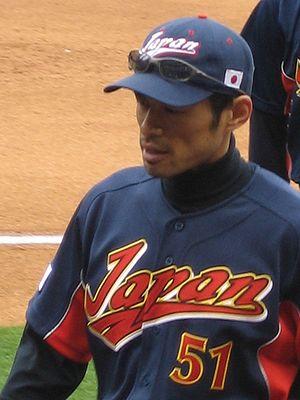
Ichirō Suzuki, souvent simplement appelé Ichiro, est un joueur de baseball japonais évoluant dans les Ligues majeures avec les Mariners de Seattle.